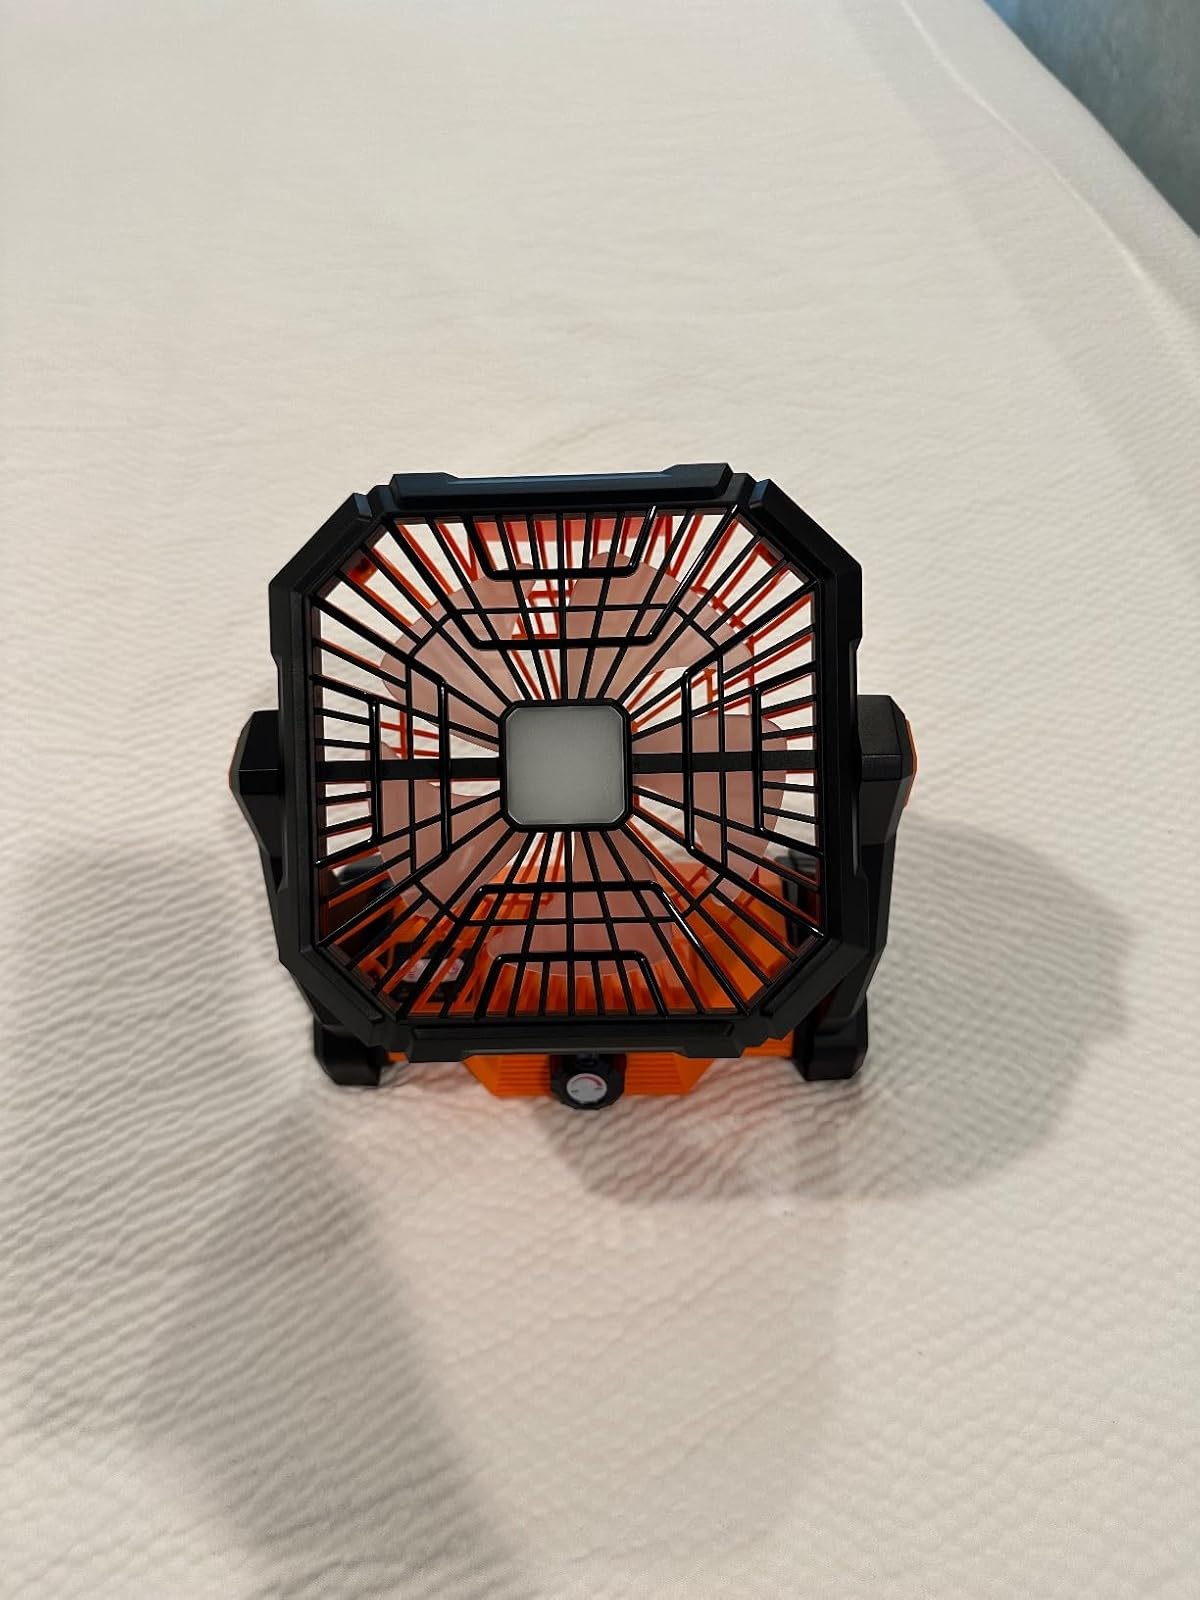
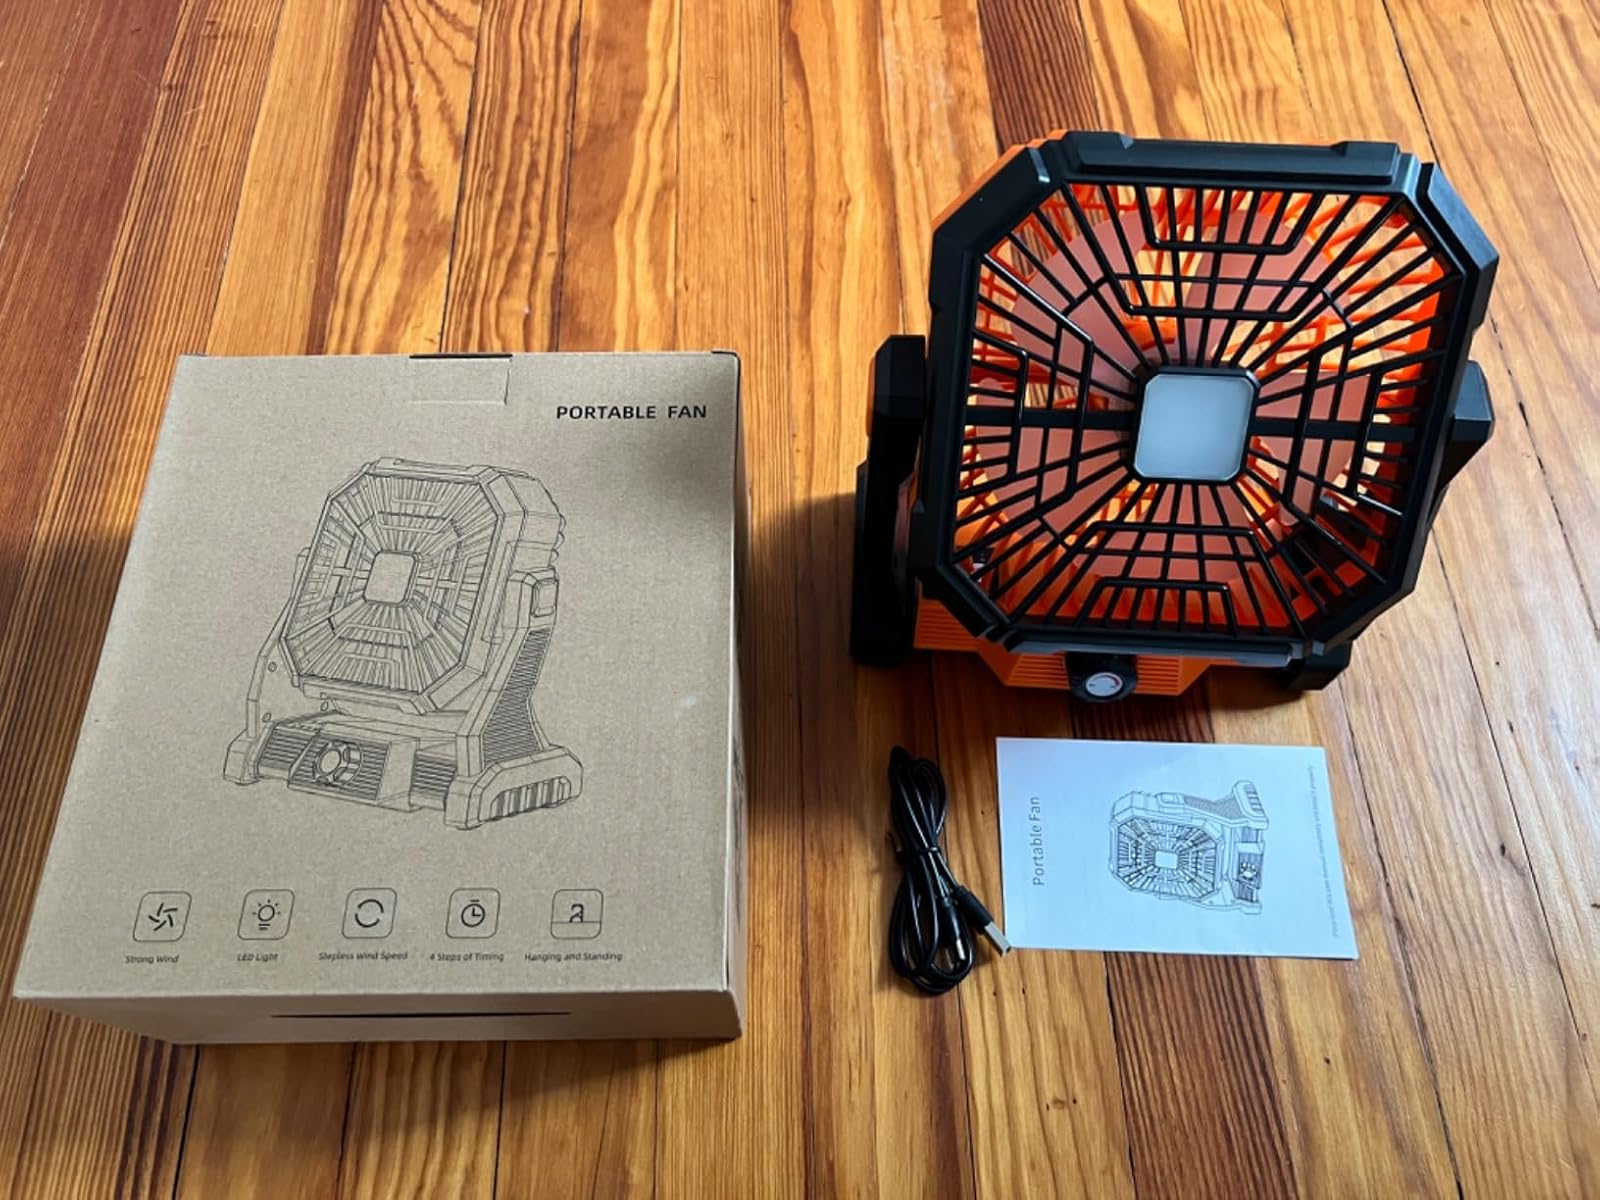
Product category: lantern
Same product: yes